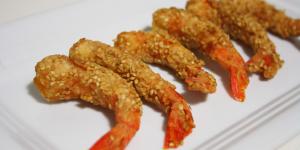
fritos de la espiga